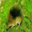
Label: shrew